The Emperor's New Groove

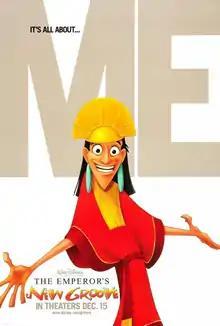
Theatrical release poster by John Alvin

The Emperor's New Groove is a 2000 American animated fantasy comedy film produced by Walt Disney Feature Animation and released by Walt Disney Pictures. It was directed by Mark Dindal and produced by Randy Fullmer, from a screenplay written by David Reynolds, and based on a story conceived by Dindal and Chris Williams. The voice cast features David Spade, John Goodman, Eartha Kitt, Patrick Warburton, and Wendie Malick. Inspired by ancient Peruvian culture and set in an Incan empire, "The Emperor's New Groove" follows Emperor Kuzco (voiced by Spade), who is accidentally transformed into a llama by his treacherous ex-advisor, Yzma (Kitt), and her dimwitted henchman Kronk (Warburton). For the emperor to change back into a human, he entrusts a village leader, Pacha (Goodman), to escort him back to the palace before Yzma can track them down and finish him off.